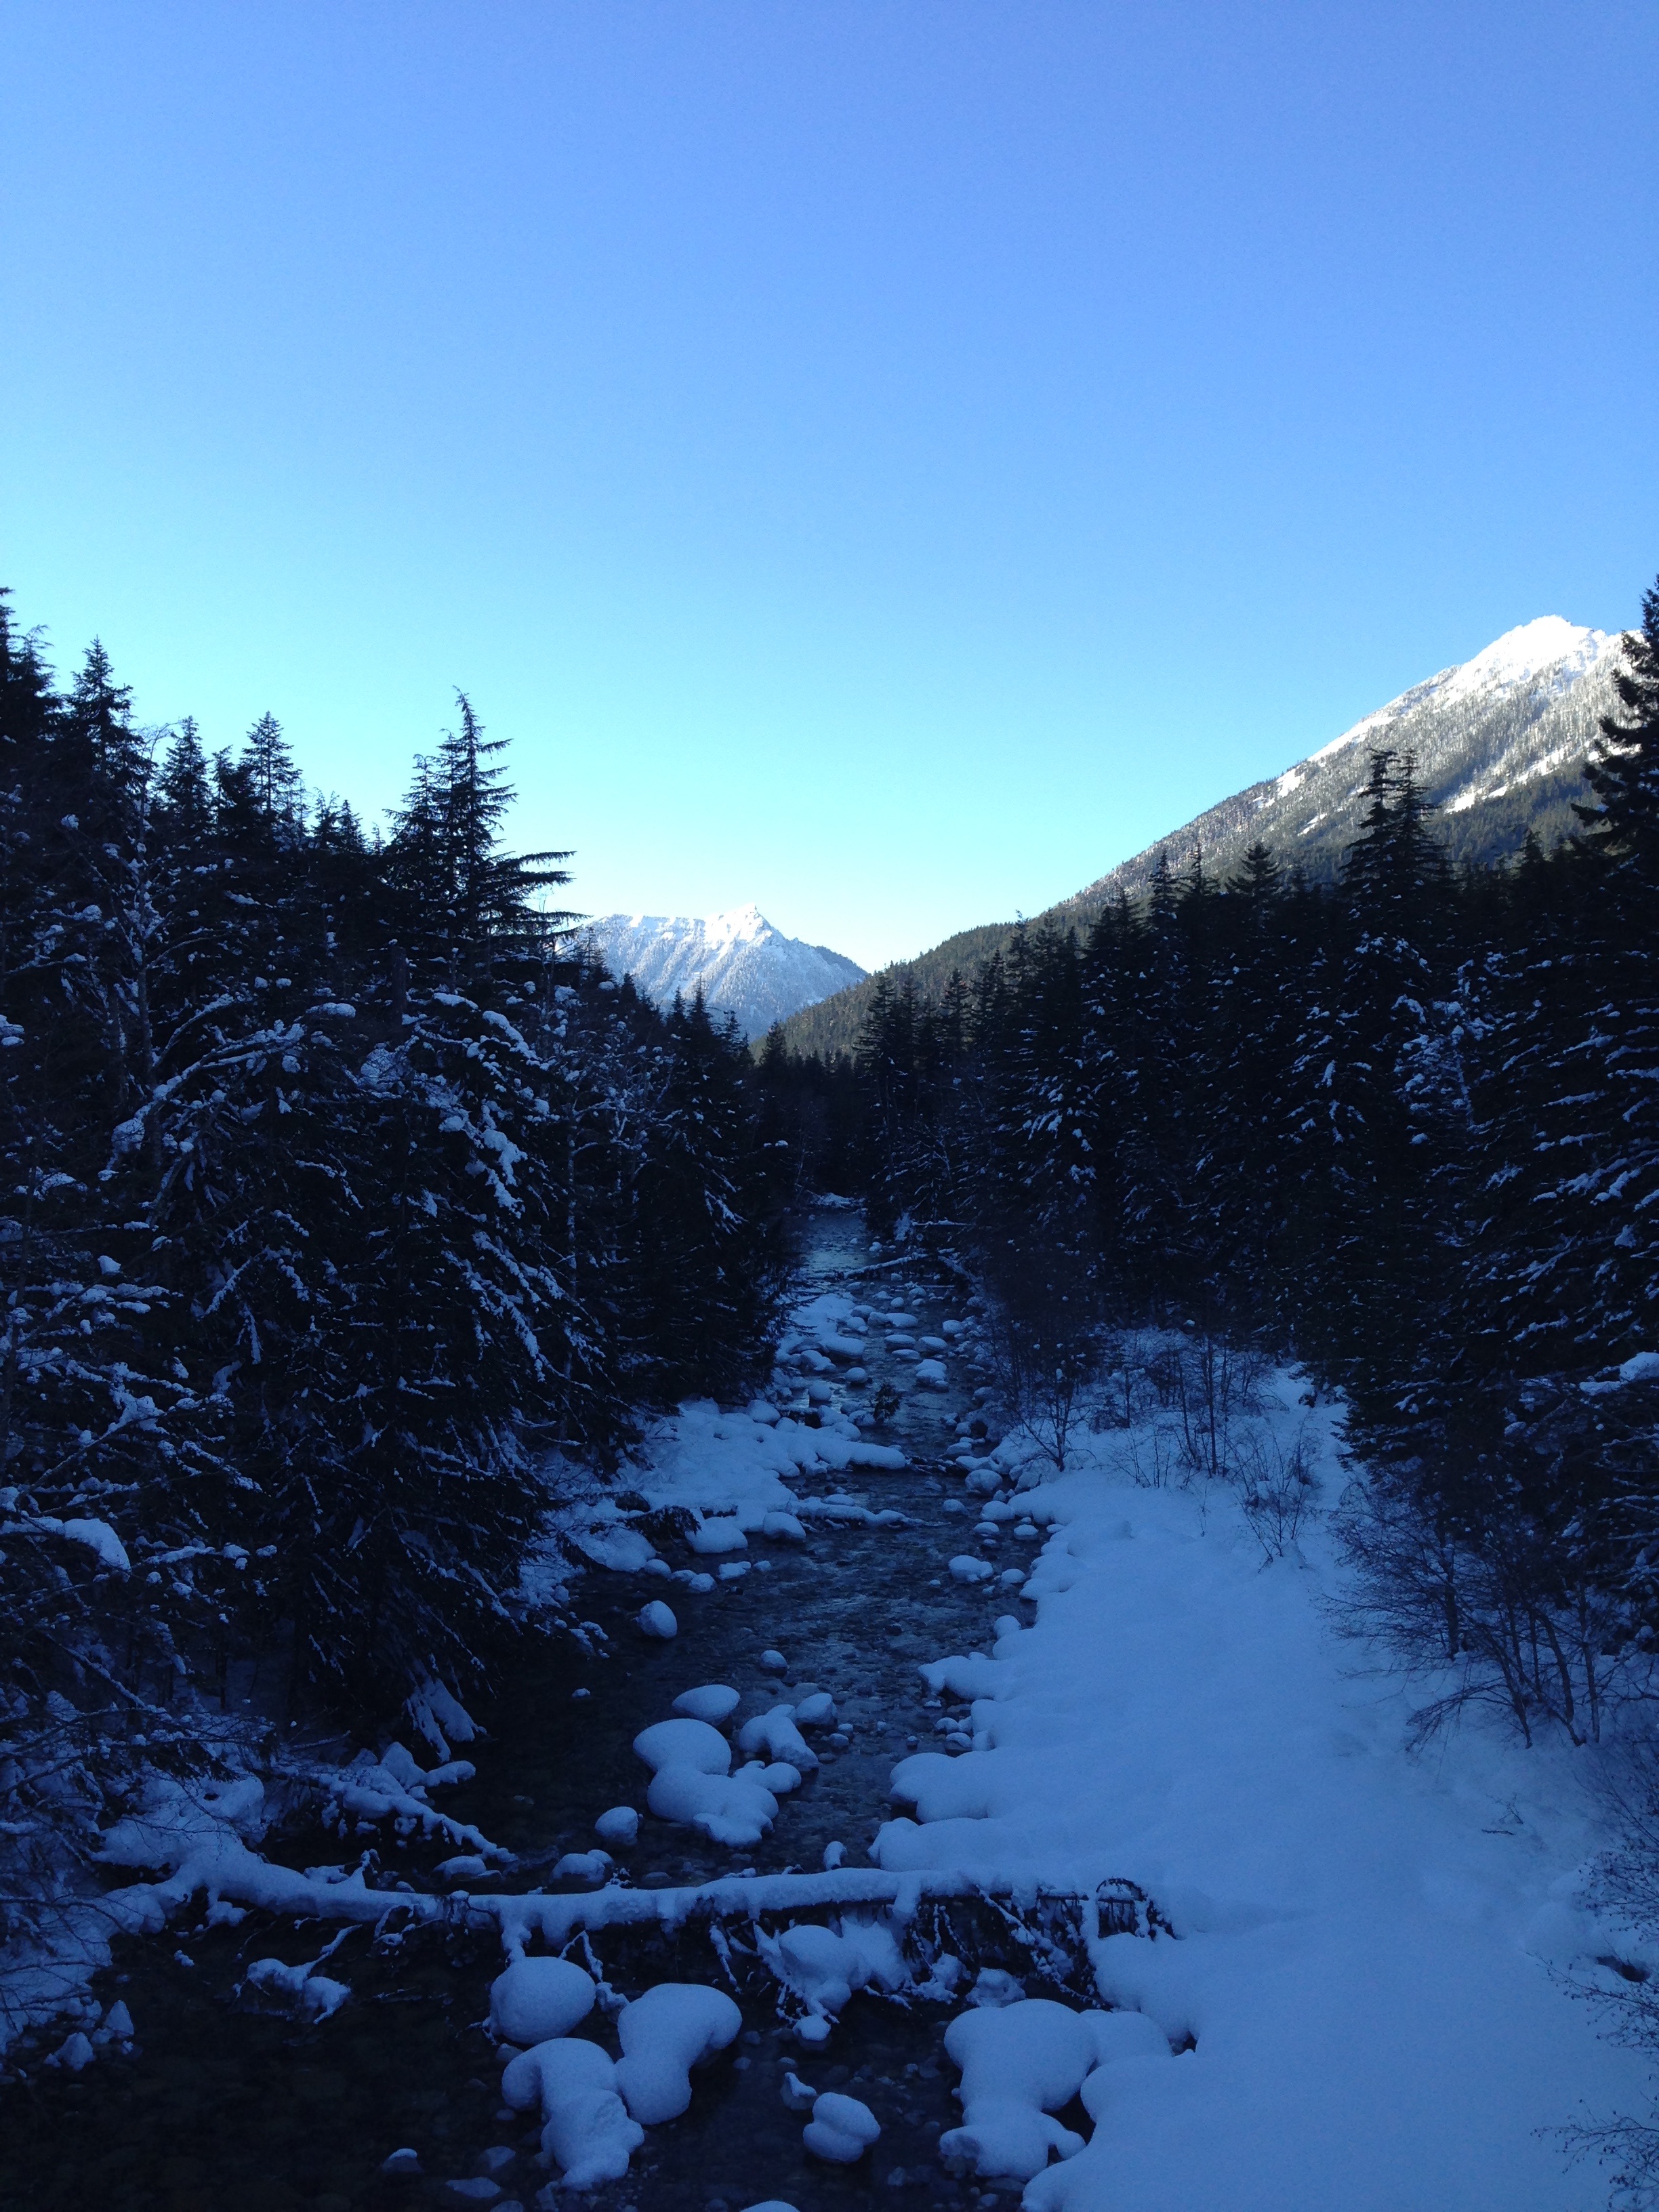
landscape, tree, nature, forest, wilderness, mountain, snow, winter, lake, mountain range, reflection, weather, season, ridge, summit, alps, landform, geographical feature, mountainous landforms